Puisi Tak Terkuburkan

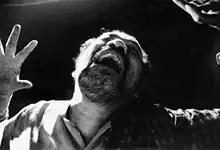
Screen capture of Ibrahim Kadir

Puisi Tak Terkuburkan (literally Unburied Poetry; released in English as A Poet: Unconcealed Poetry) is a 2000 award-winning Indonesian documentary/drama directed by Garin Nugroho in black and white. At the 2001 Singapore International Film Festival the film won the FIPRESCI Prize and the Silver Screen Award for Best Asian Actor which went to the poet Ibrahim Kadir, who played himself. The film was also nominated at for the Silver Screen Award for Best Asian Feature Film, while Nugroho won the Silver Leopard Video Award at the Locarno International Film Festival.